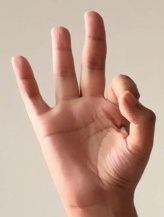
ASL sign: 9